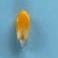
Maize quality: Good